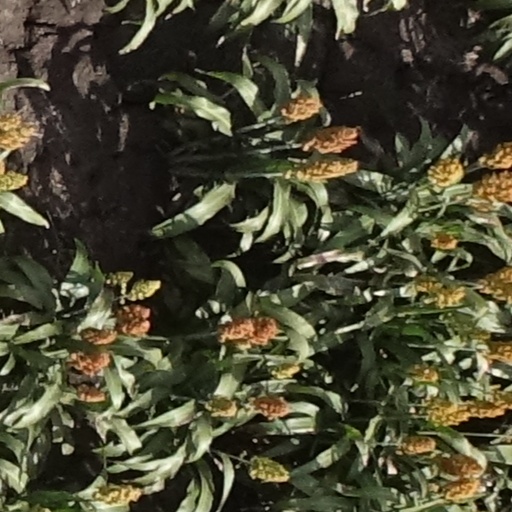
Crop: sorghum